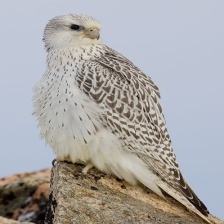
Species: GYRFALCON
Scientific name: FALCO RUSTICOLUS